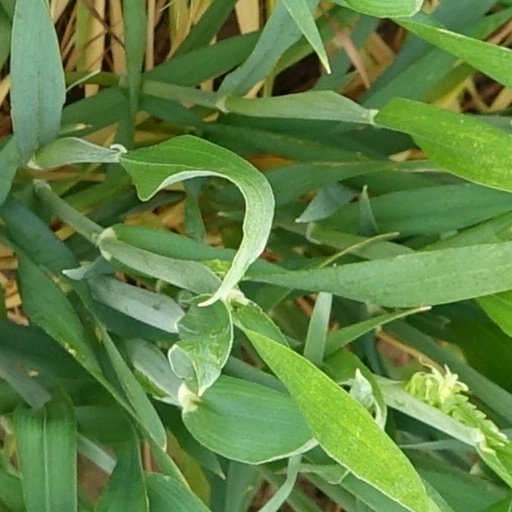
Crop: wheat